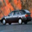
Label: automobile